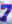
Number: 7